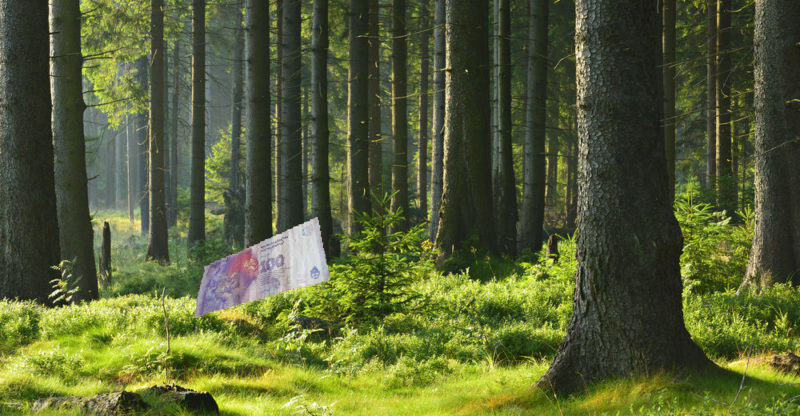
Denominación: 100